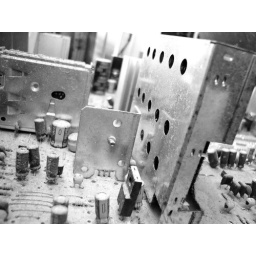
Old TV set, dumped on street in Cathays, Cardiff........(some people have nothing better to do, it would appear)...